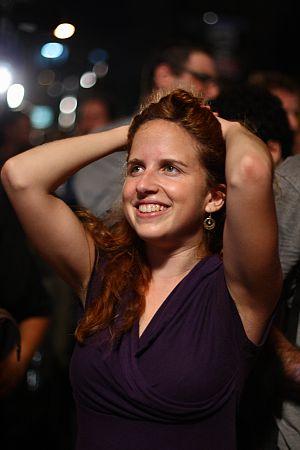
Cette liste présente les 120 membres de la 19ᵉ législature de la Knesset d'Israël au moment de leur élection le 22 janvier 2013 lors des Élections législatives israéliennes de 2013. Elle présente les élus par partis.